Meliponiculture

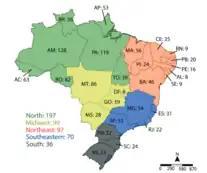
Number of valid species of stingless bees in Brazil. State and region cut-outs. Study published in 2023.

All species of meliponas are eusocial, i.e. they have a work structure divided into castes, where the workers (female bees) carry out most of the activities to support the swarm, such as building and maintaining the brood discs/bunches, collecting and processing food, cleaning and protecting the colony and caring for the young. The queen is responsible for laying the eggs. The males are responsible for fertilizing the princesses (virgin queens) and secondary tasks within the colony.